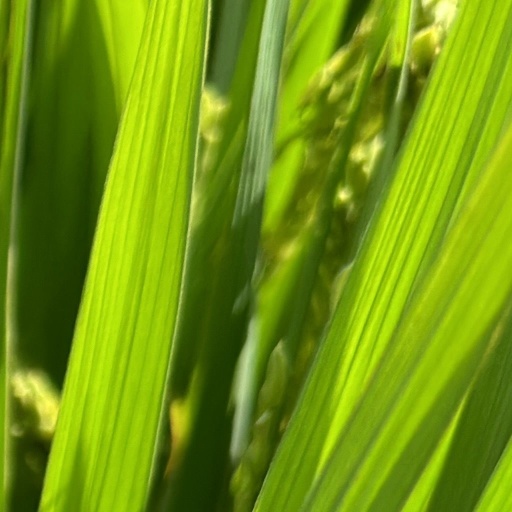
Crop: rice